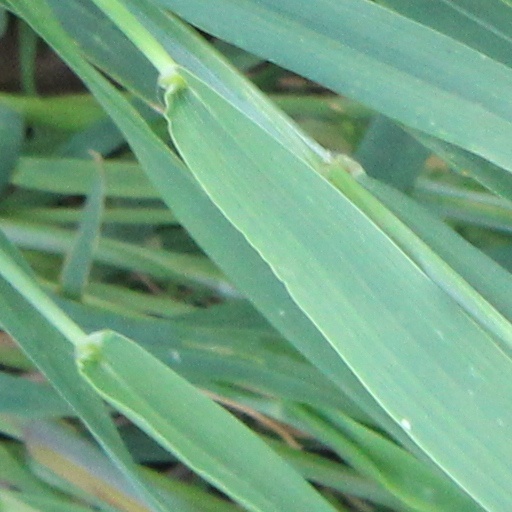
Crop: wheat